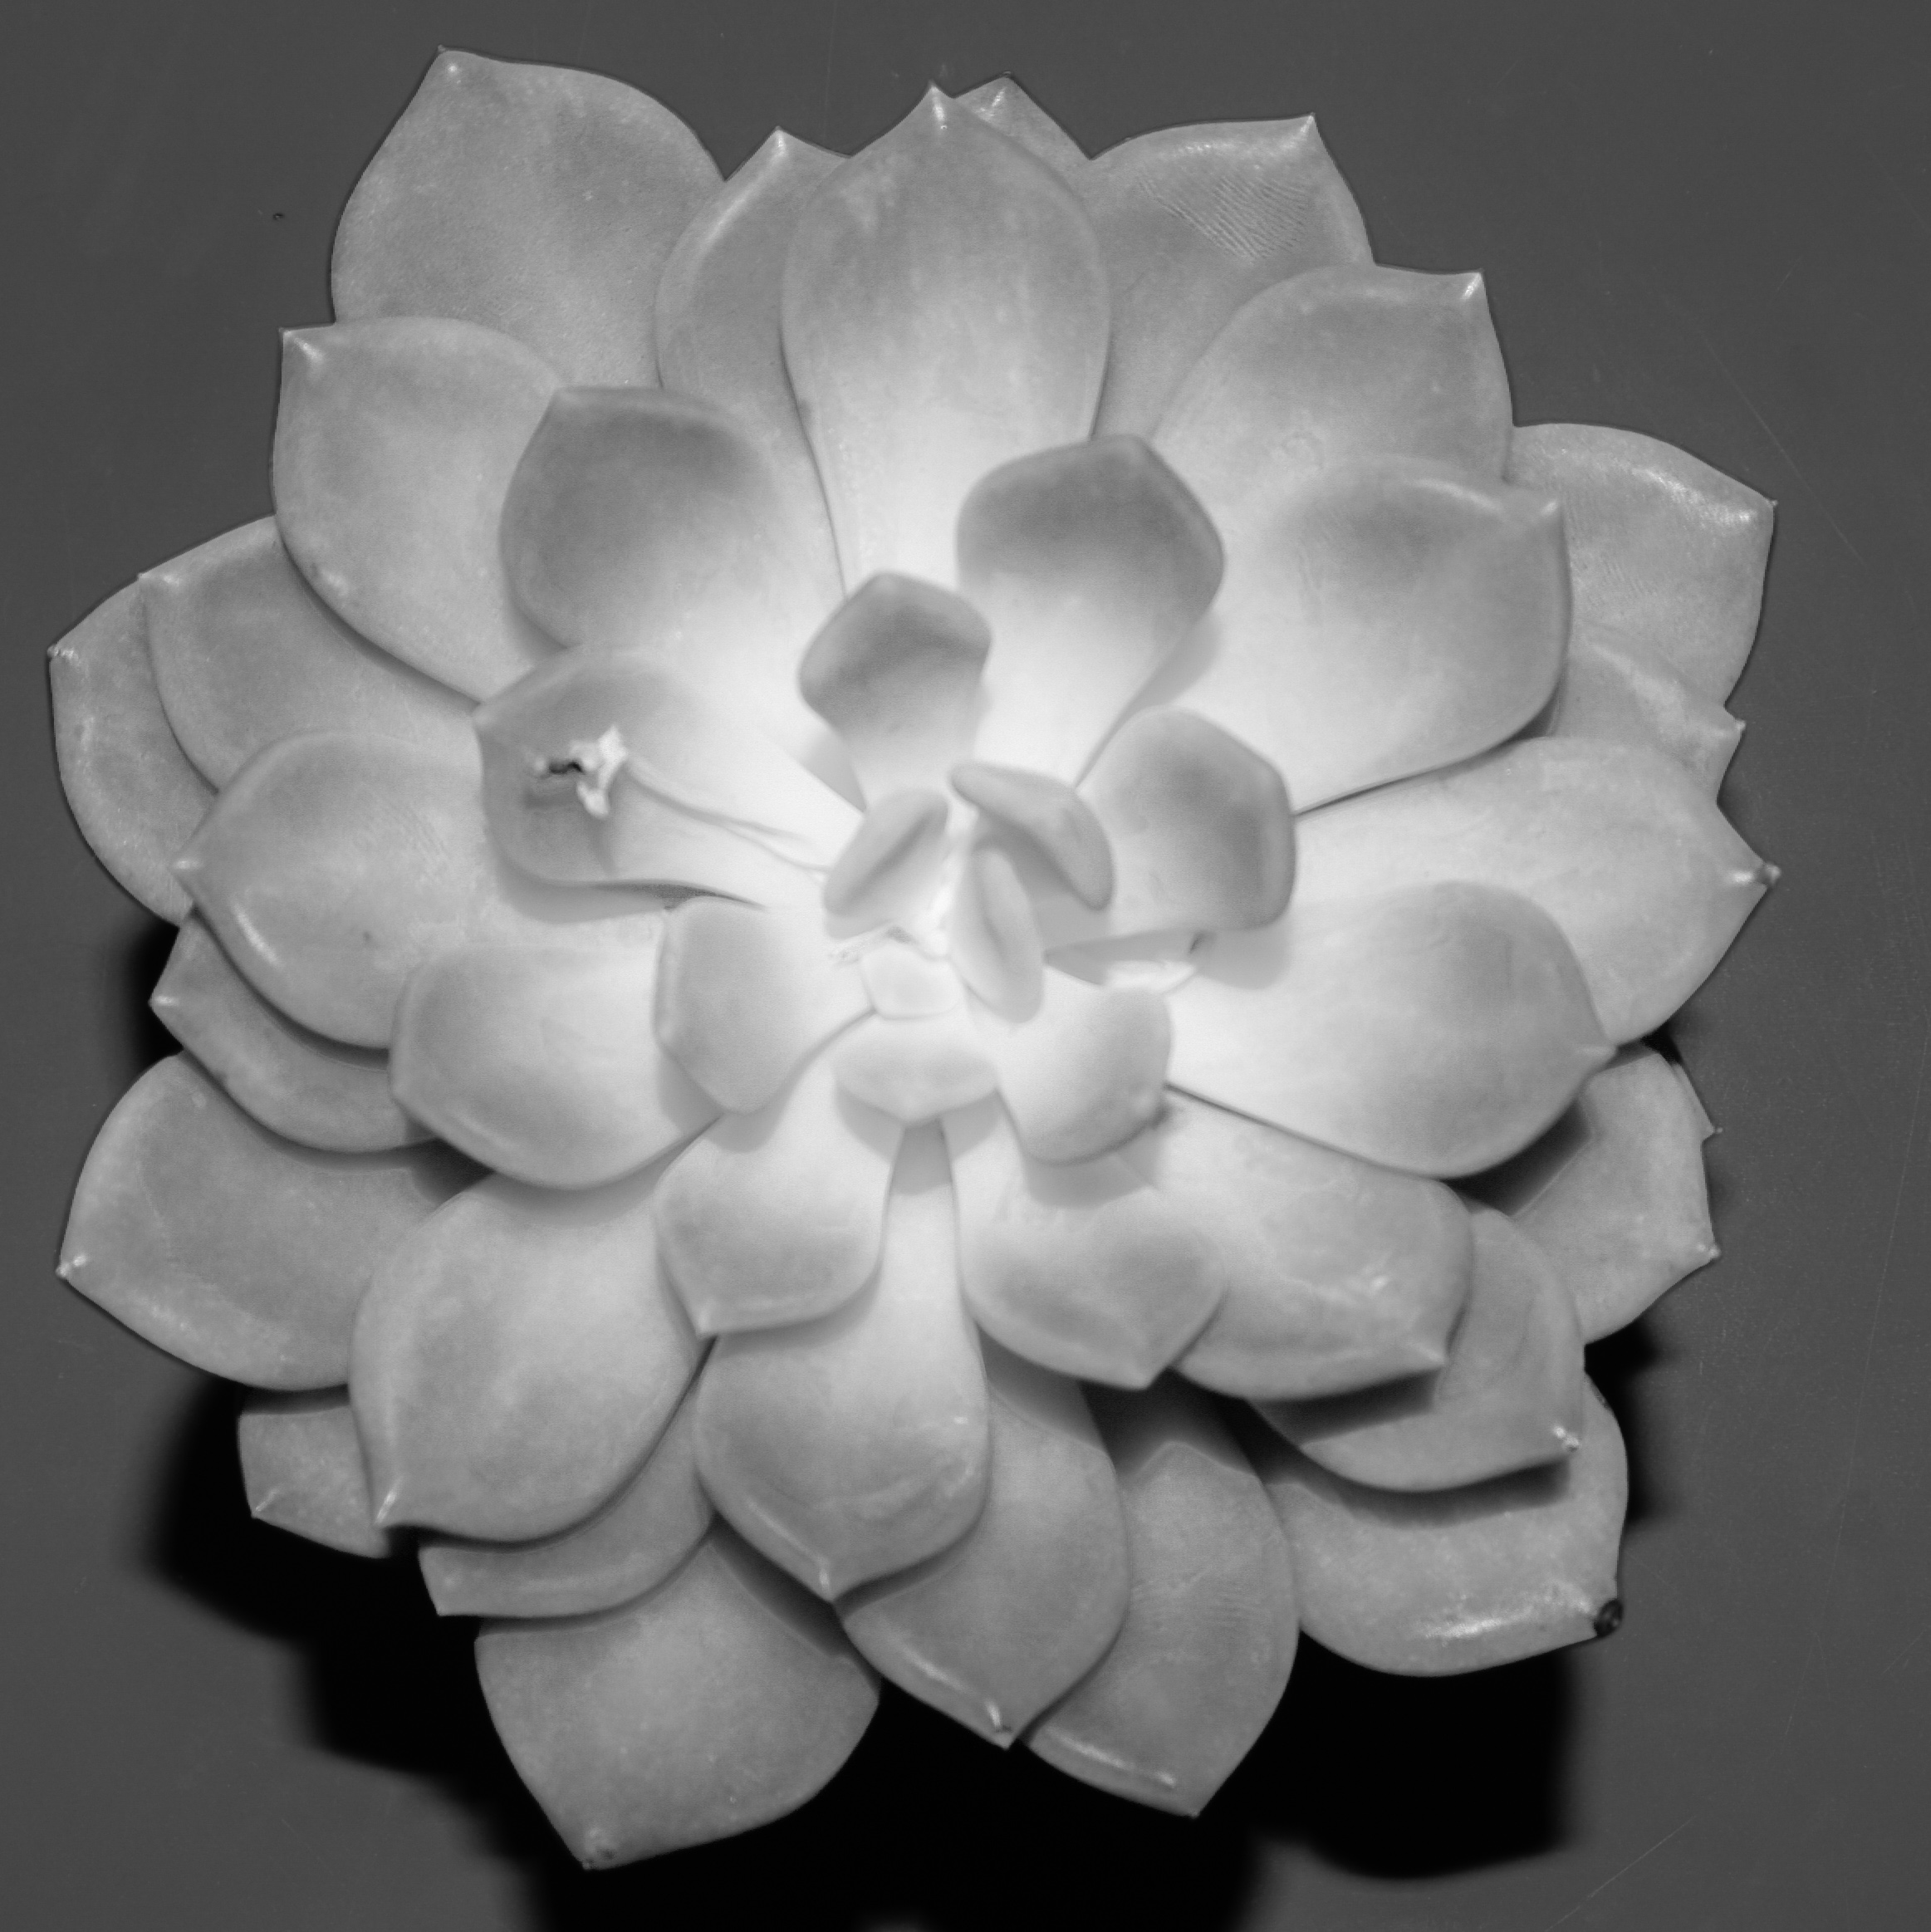
black, white, petal, black and white, flower, plant, monochrome photography, dahlia, still life photography, style, perennial plant